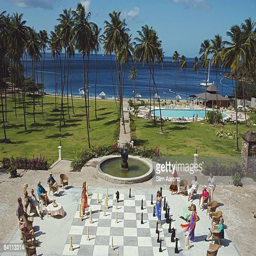
a giant game of chess